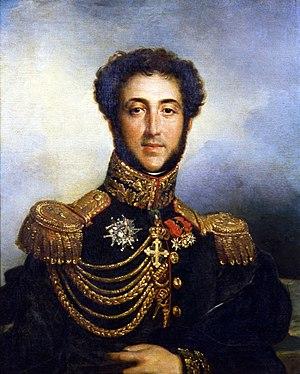
Antoine IX (1789-1855) IXème Duc de Gramont, Prince de Bidache, Grand Officier de le Légion d'Honneur, Chevalier de Saint Louis, Grande Croix de l'Ordre Royal de Saint Maurice et Saint Lazare, Lieutenant, Général des armées du Roi. Fils d'Antoine VIII. Epouse Ida d'Orsay en 1818
Antoine IX Héraclius-Agénor de Gramont, duc de Guiche, puis 9ᵉ duc de Gramont, né au château de Versailles, le 7 juin 1789, mort en 1855, est un militaire français.
Antoine-Louis-Marie de Gramont, duc de Guiche puis 8ᵉ duc de Gramont et prince de Bidache, est un militaire et homme politique français né le 17 août 1755 au château de Versailles ou à Paris et mort le 28 août 1836 à Paris).